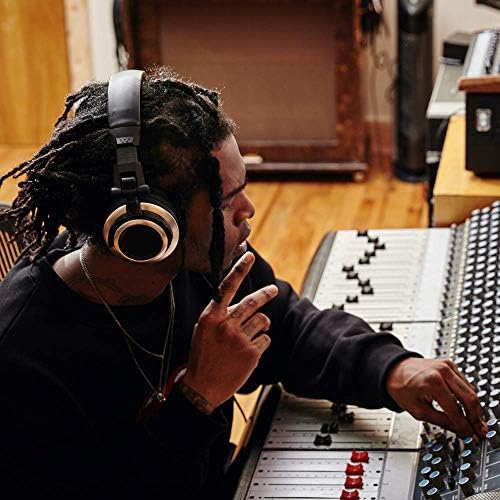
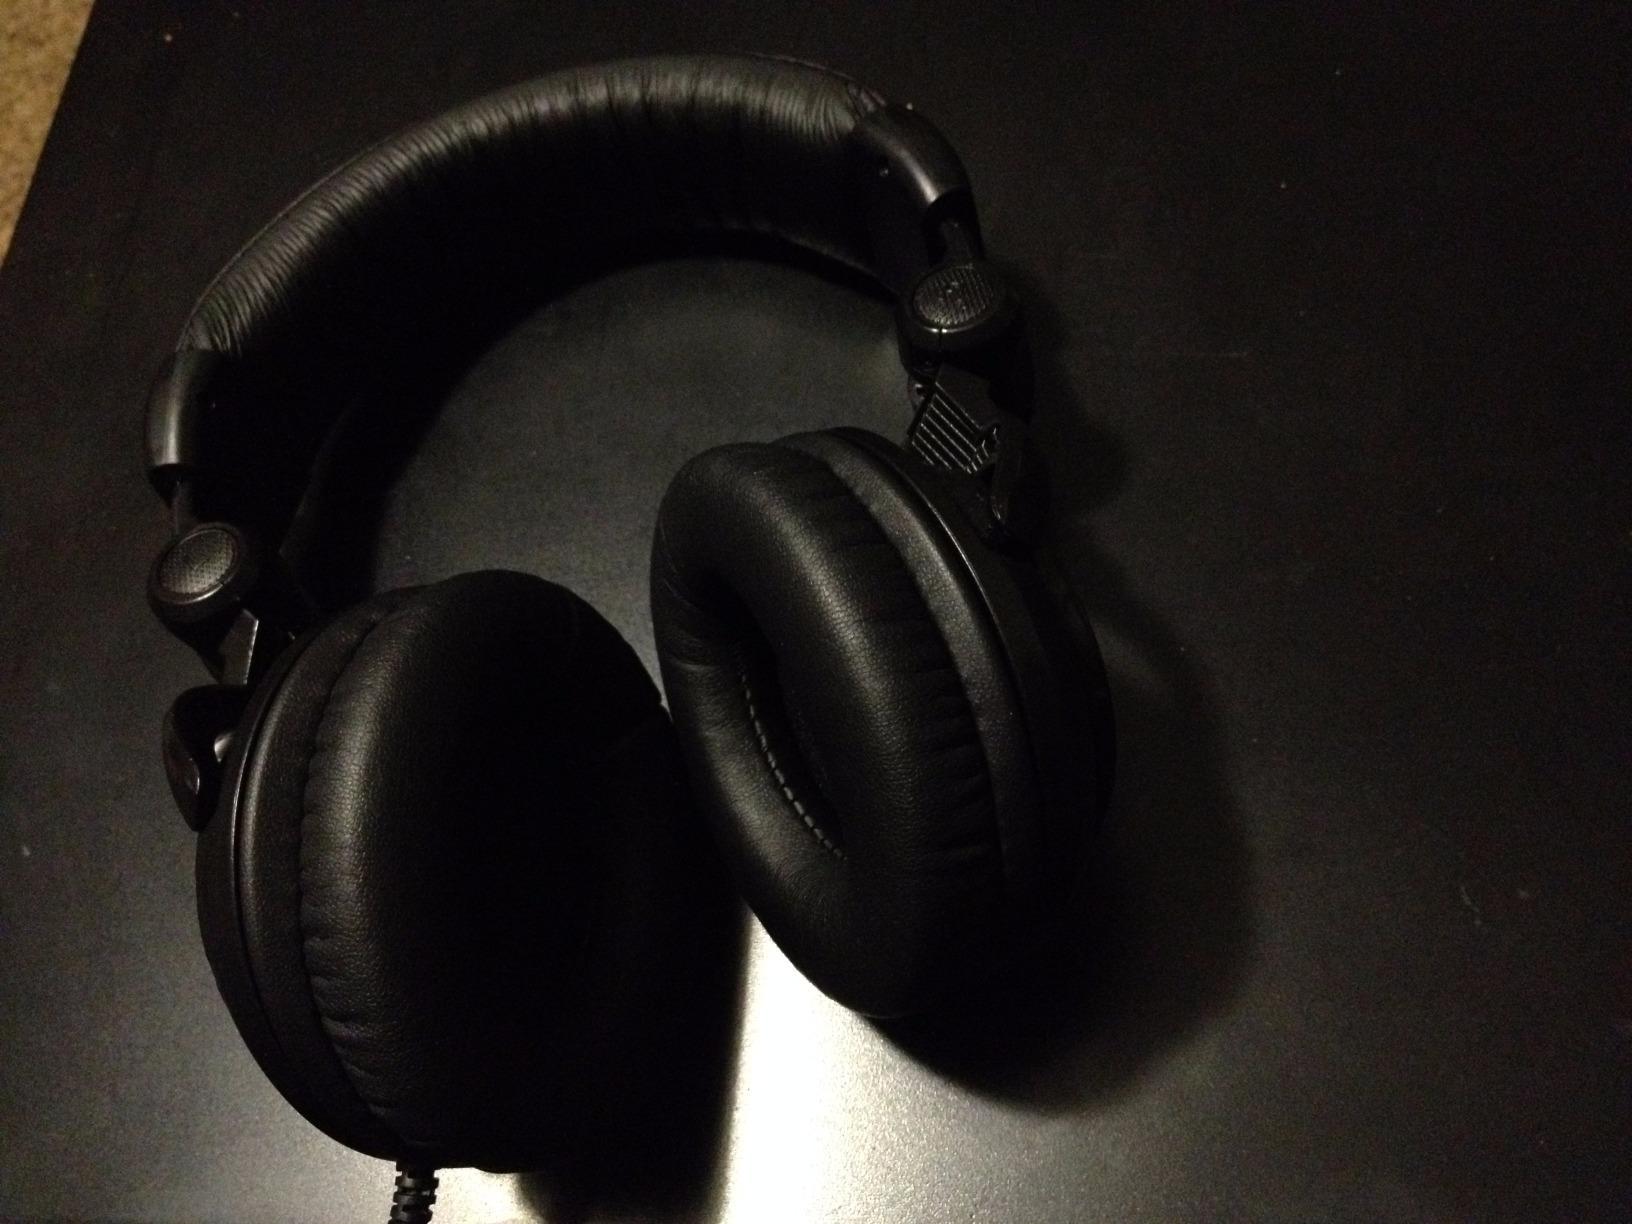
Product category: headphones
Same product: no